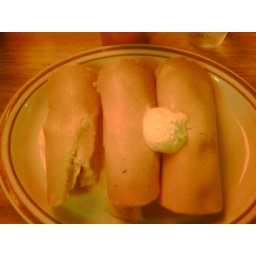
Corn cake pigs in a blanket, the tavern, charlottesville